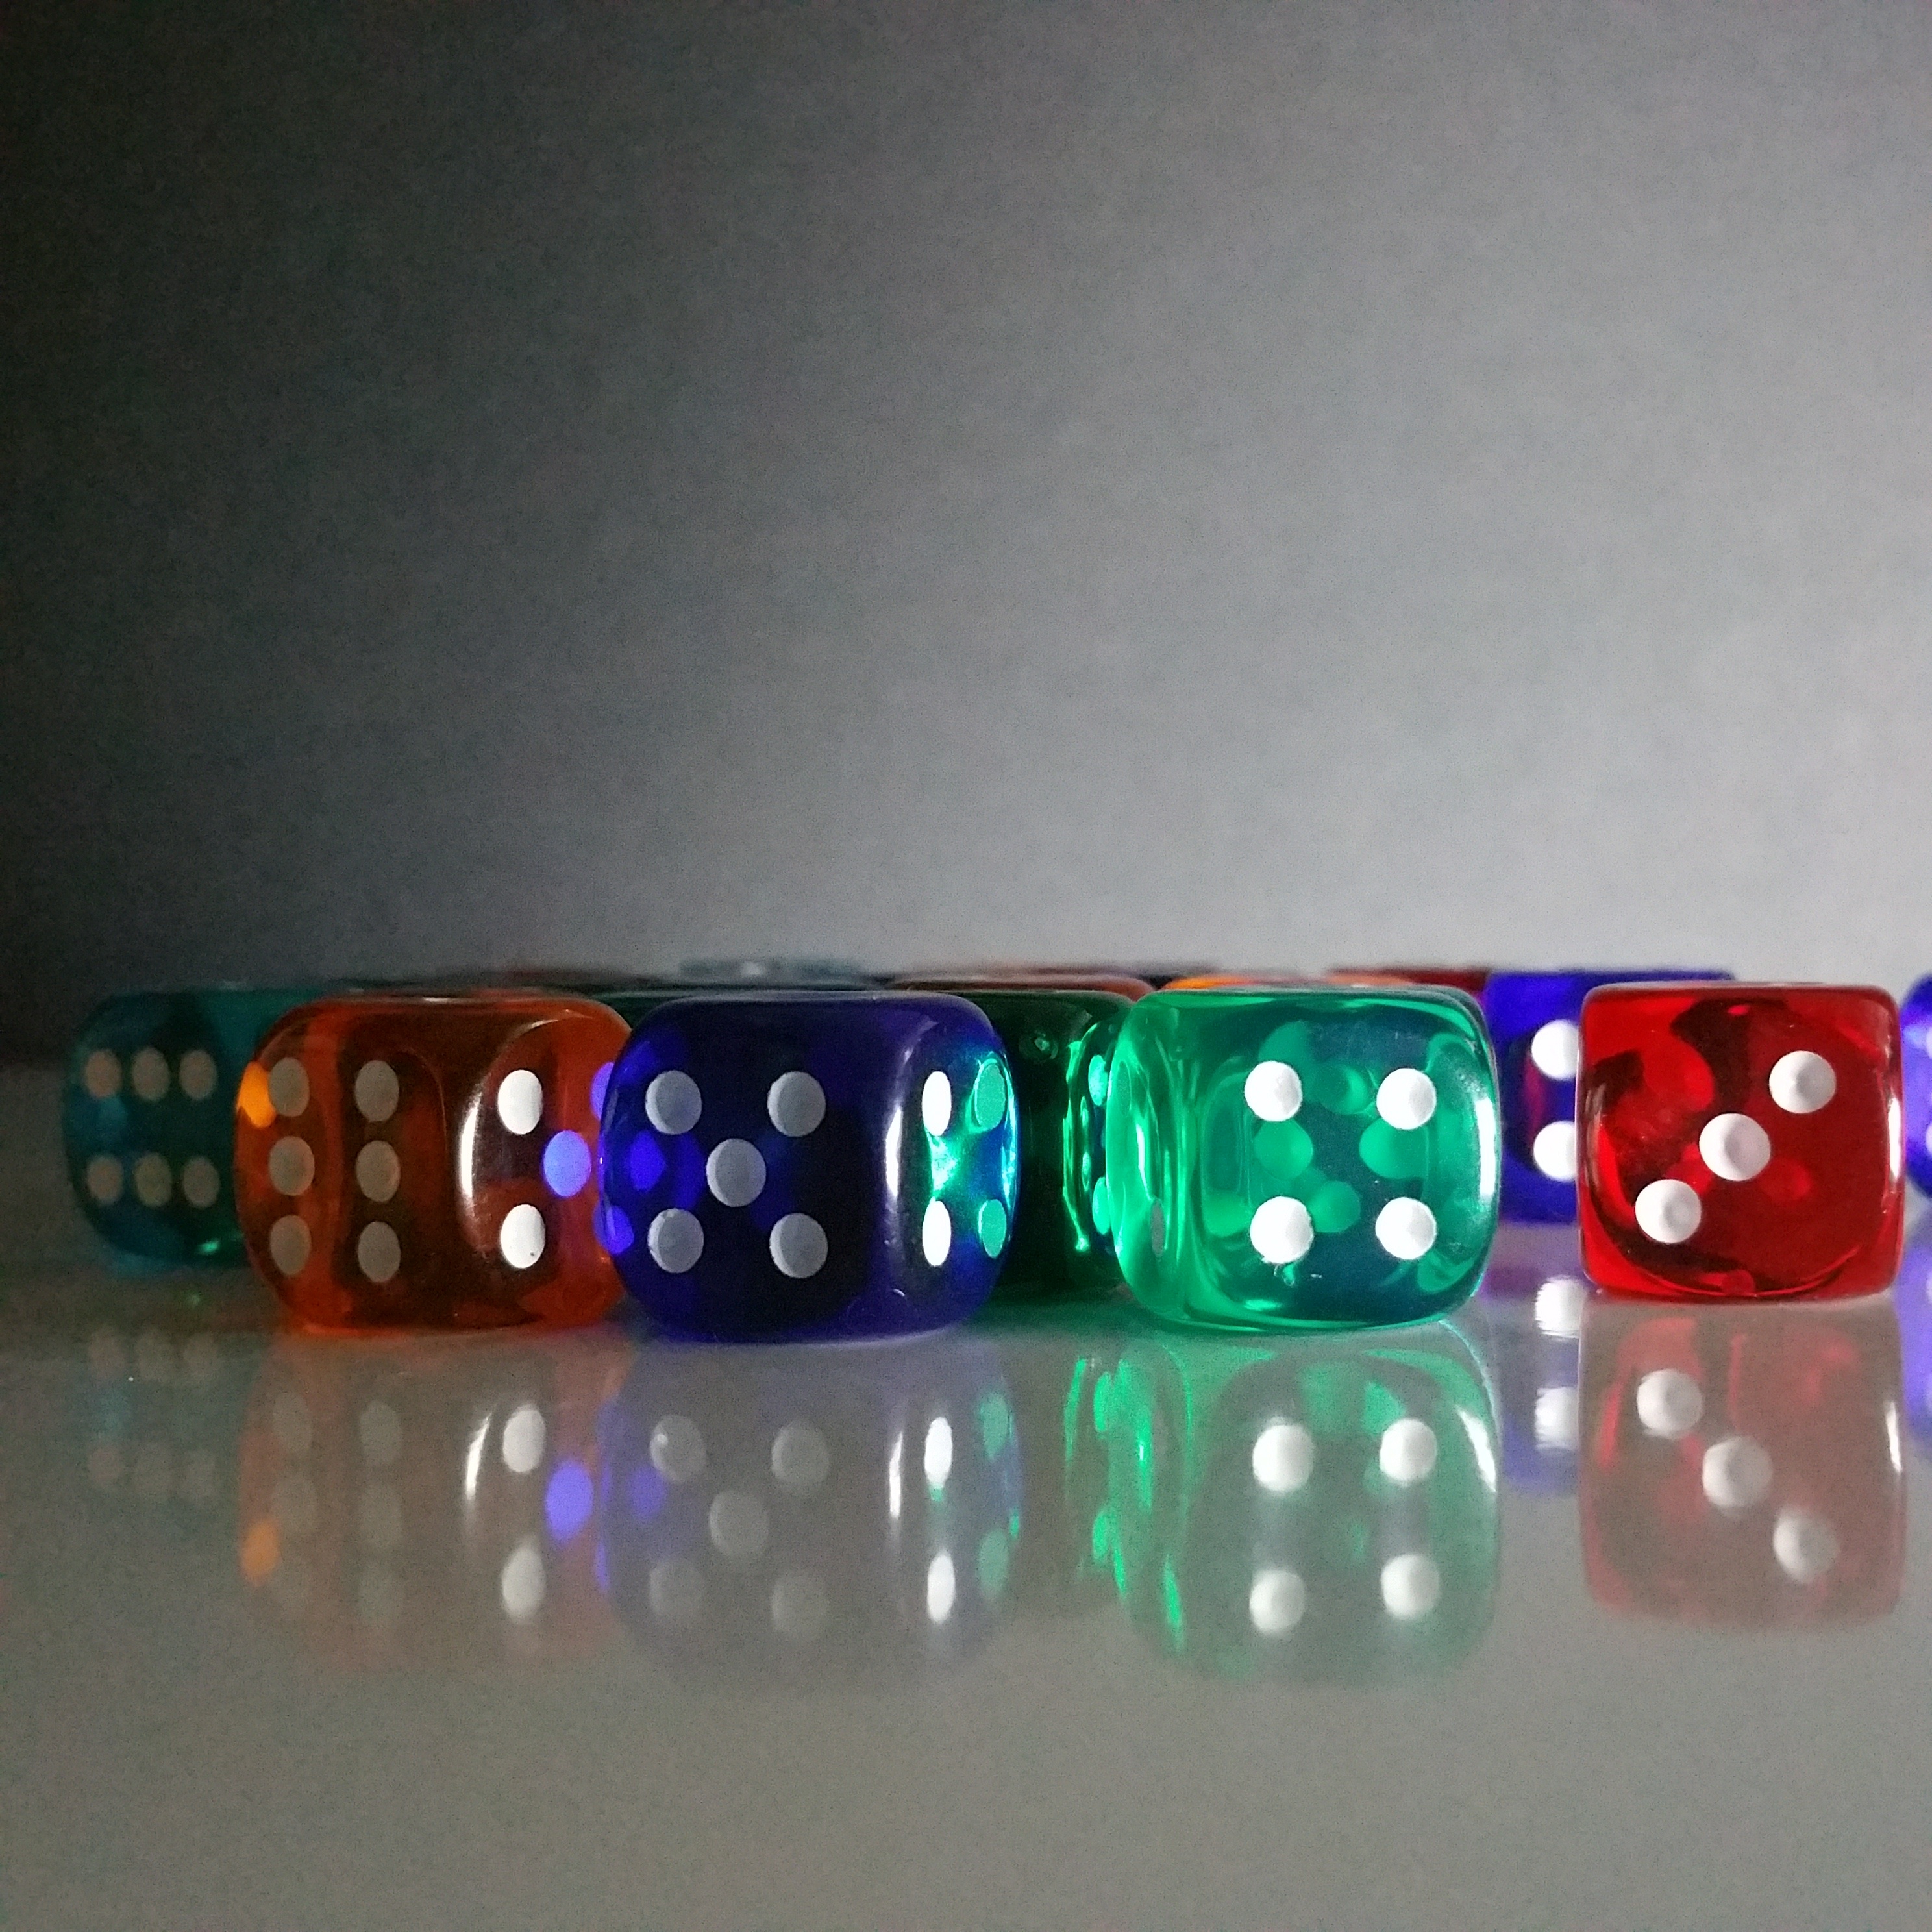
hand, play, colorful, jewellery, cube, games, luck, craps, lucky dice, fashion accessory, indoor games and sports